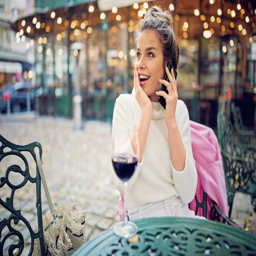
young woman is drinking wine and talking at the front of the cafeteria in a rainy day